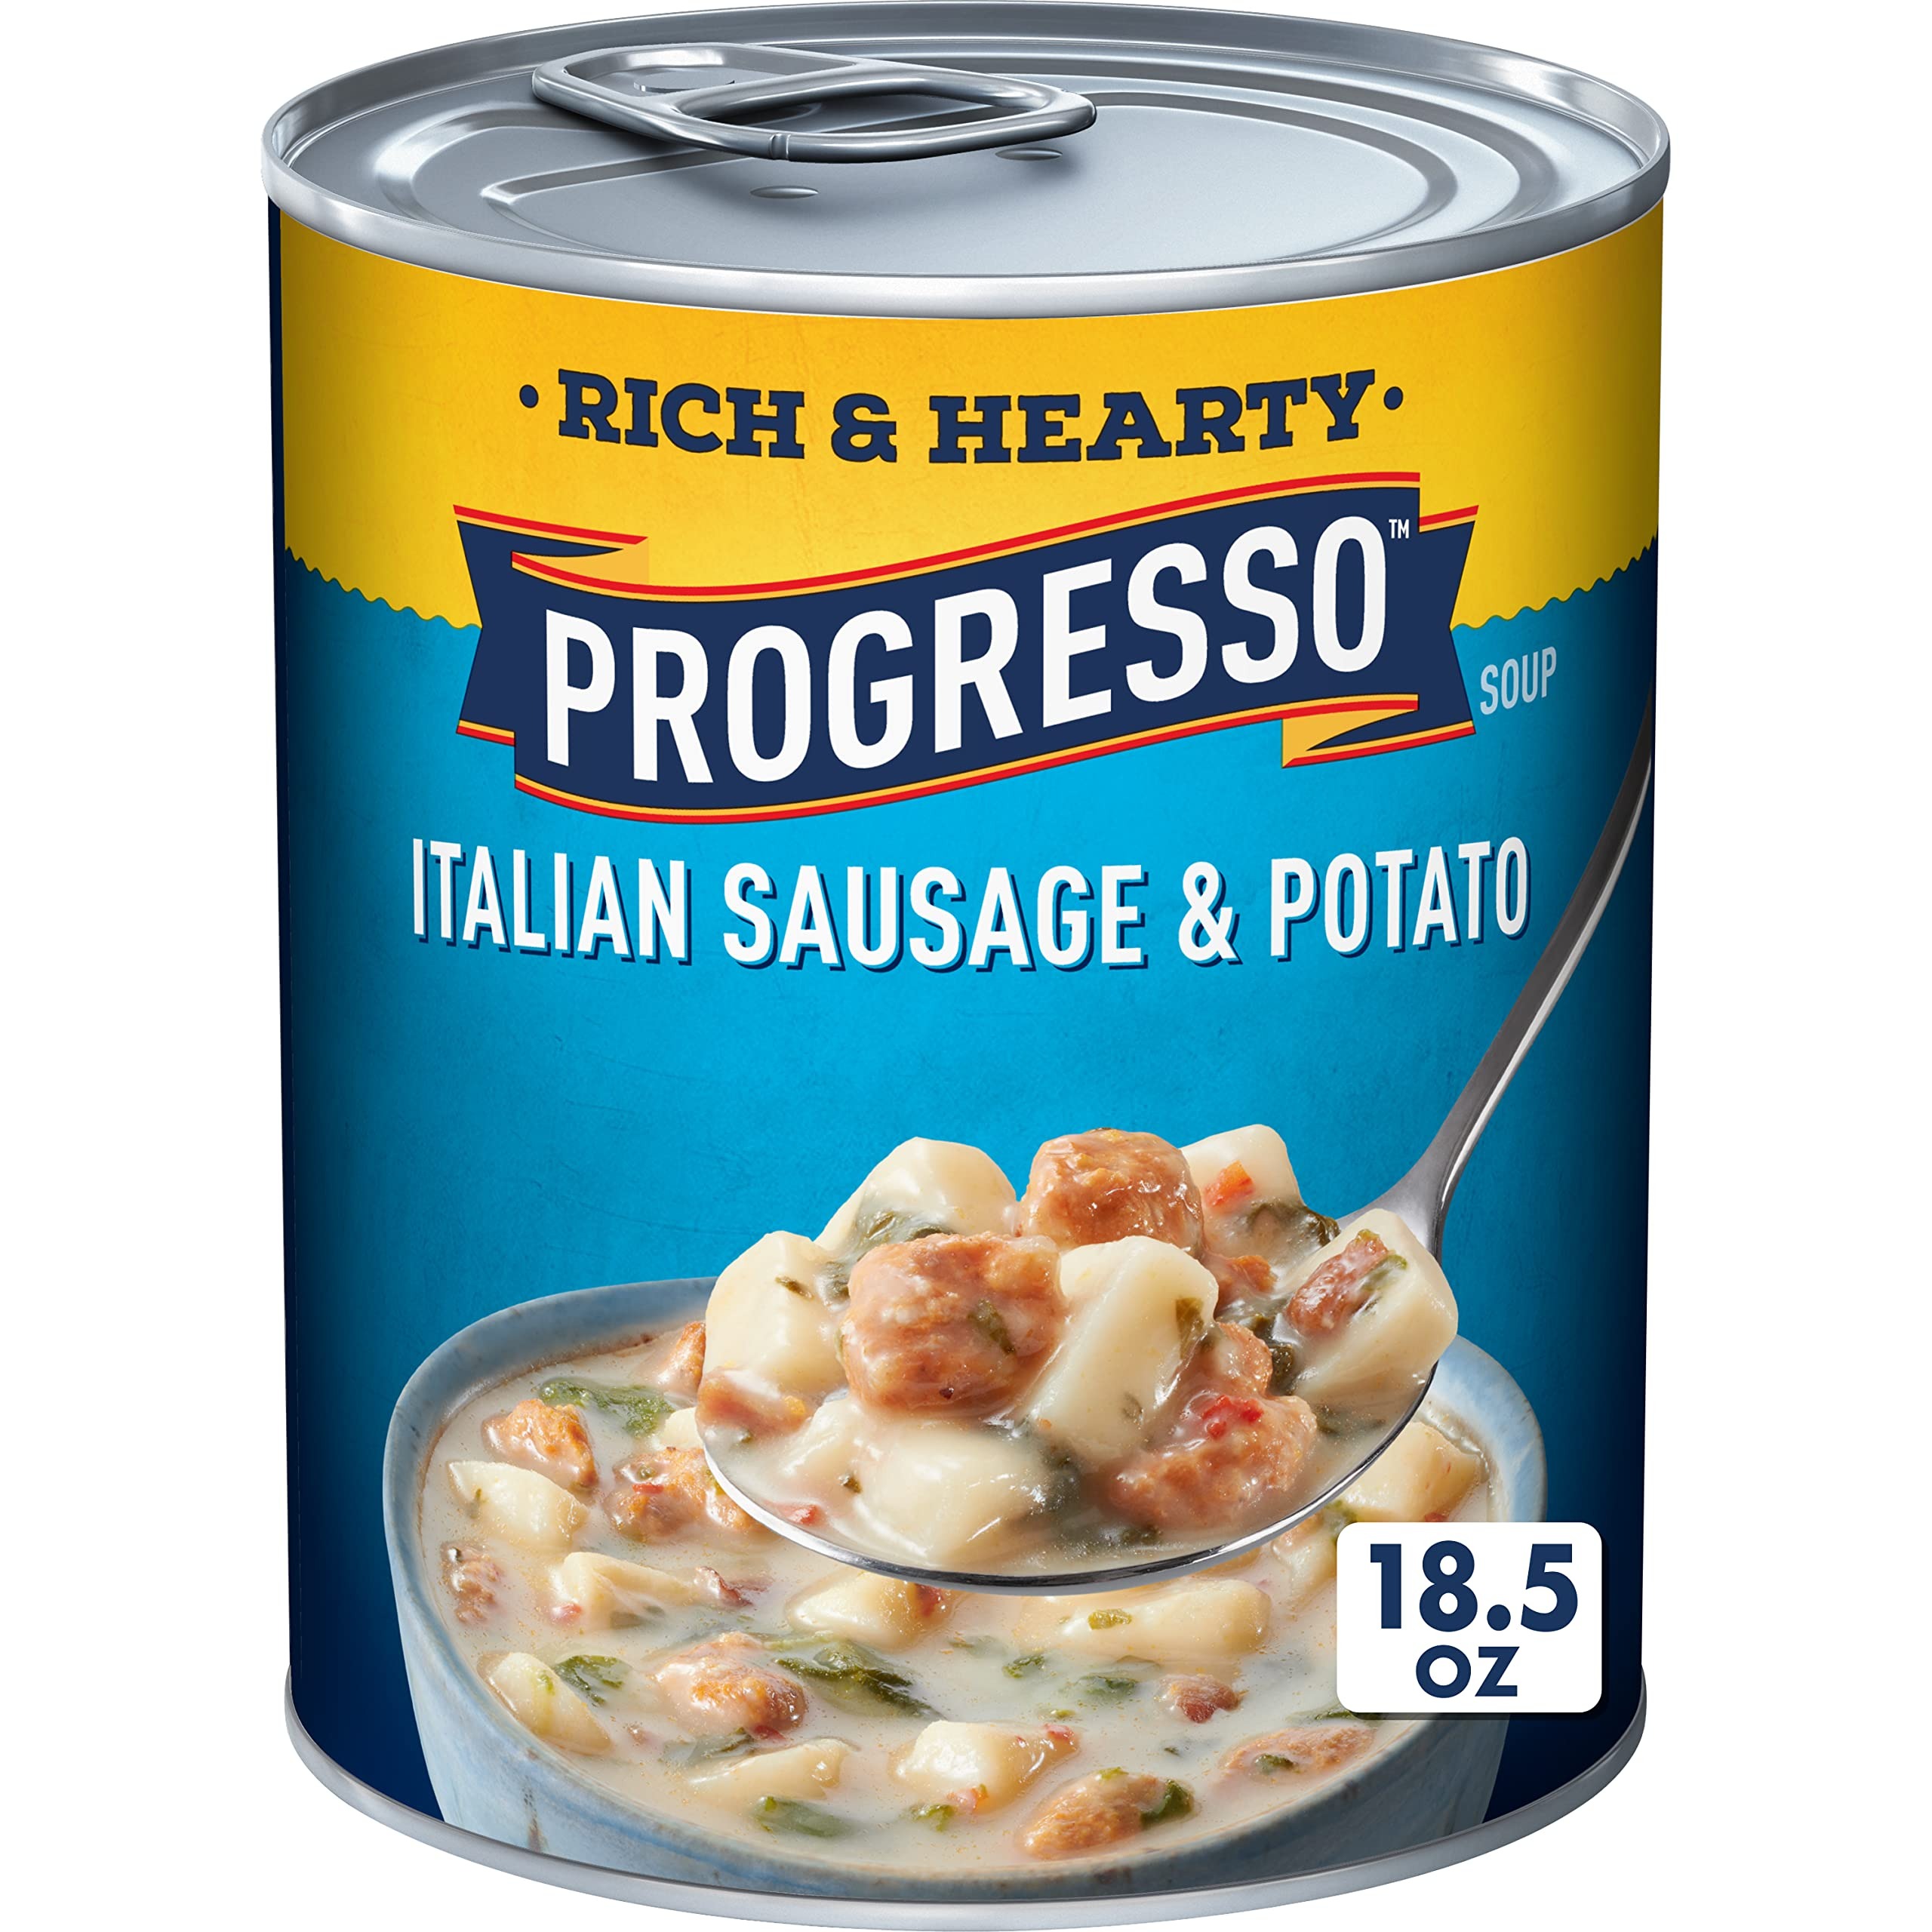
Item Name: Progresso Rich & Hearty, Italian Sausage & Potato Canned Soup, Gluten Free, 18.5 oz.
Bullet Point 1: ITALIAN SAUSAGE & POTATO: Indulge in the decadent flavors of Italian sausage, potatoes, onions and spinach
Bullet Point 2: QUALITY INGREDIENTS: Progresso Soup contains no artificial flavors or colors from artificial sources
Bullet Point 3: GLUTEN FREE: This canned soup is gluten free
Bullet Point 4: QUICK & EASY: Ready to serve soup in under 5 minutes
Bullet Point 5: CONTAINS: 18.5 oz
Value: 18.5
Unit: Fl Oz

Price: 2.645